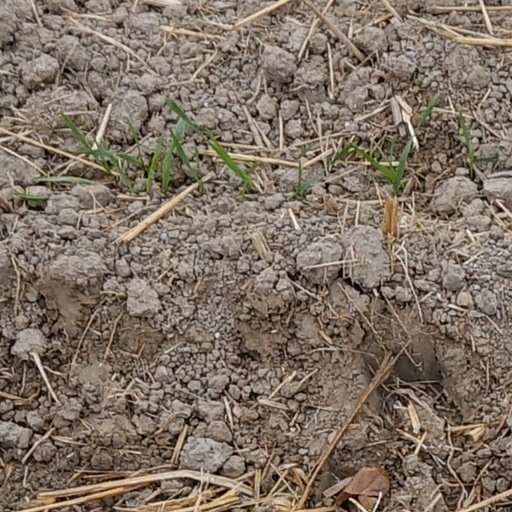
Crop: wheat